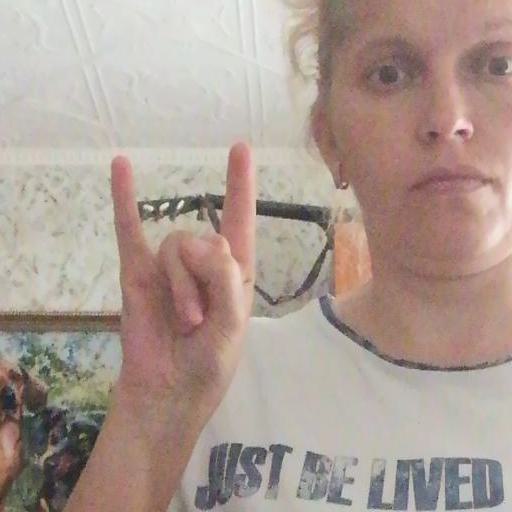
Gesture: rock